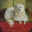
Label: dog